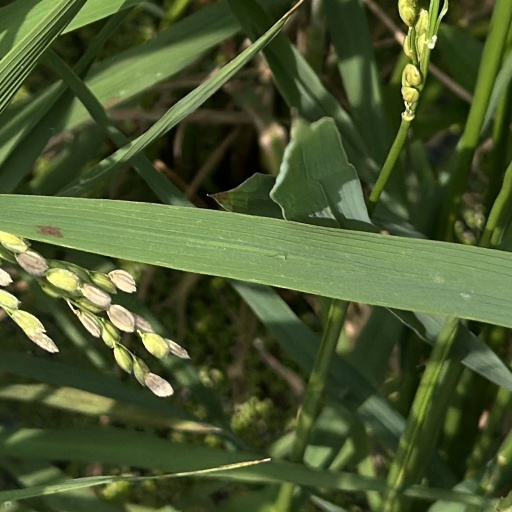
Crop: rice